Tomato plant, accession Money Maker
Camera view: vertical (180 deg); turntable rotation: 240 degrees
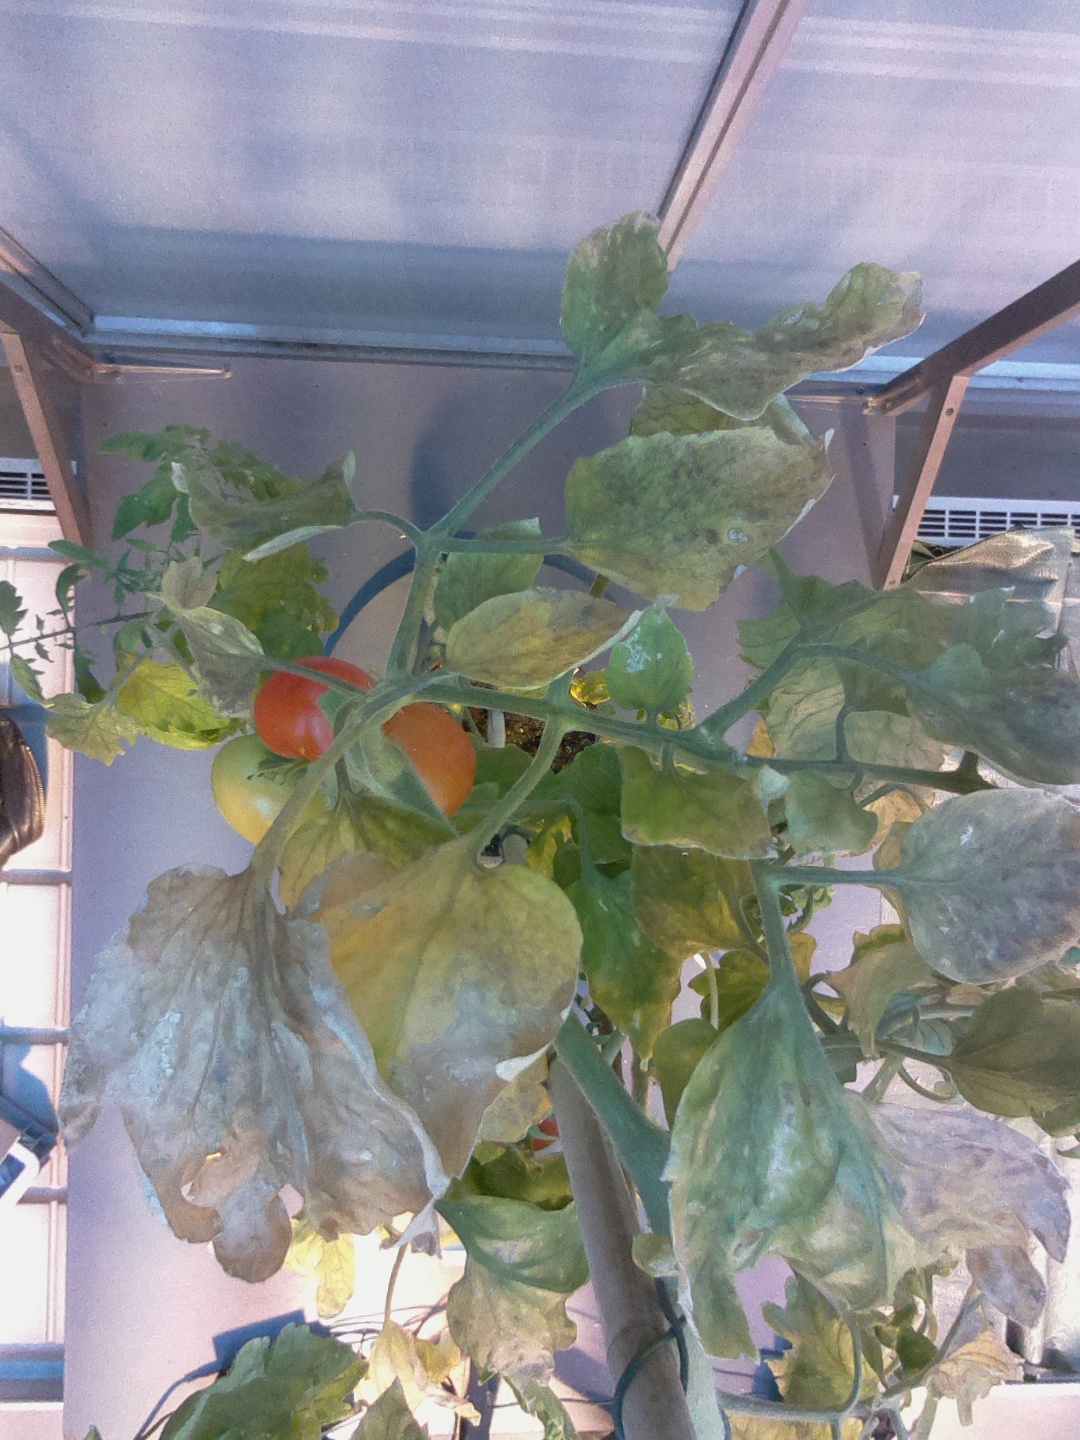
BBCH growth stage 84: 40%-50% of fruits show typical fully ripe color